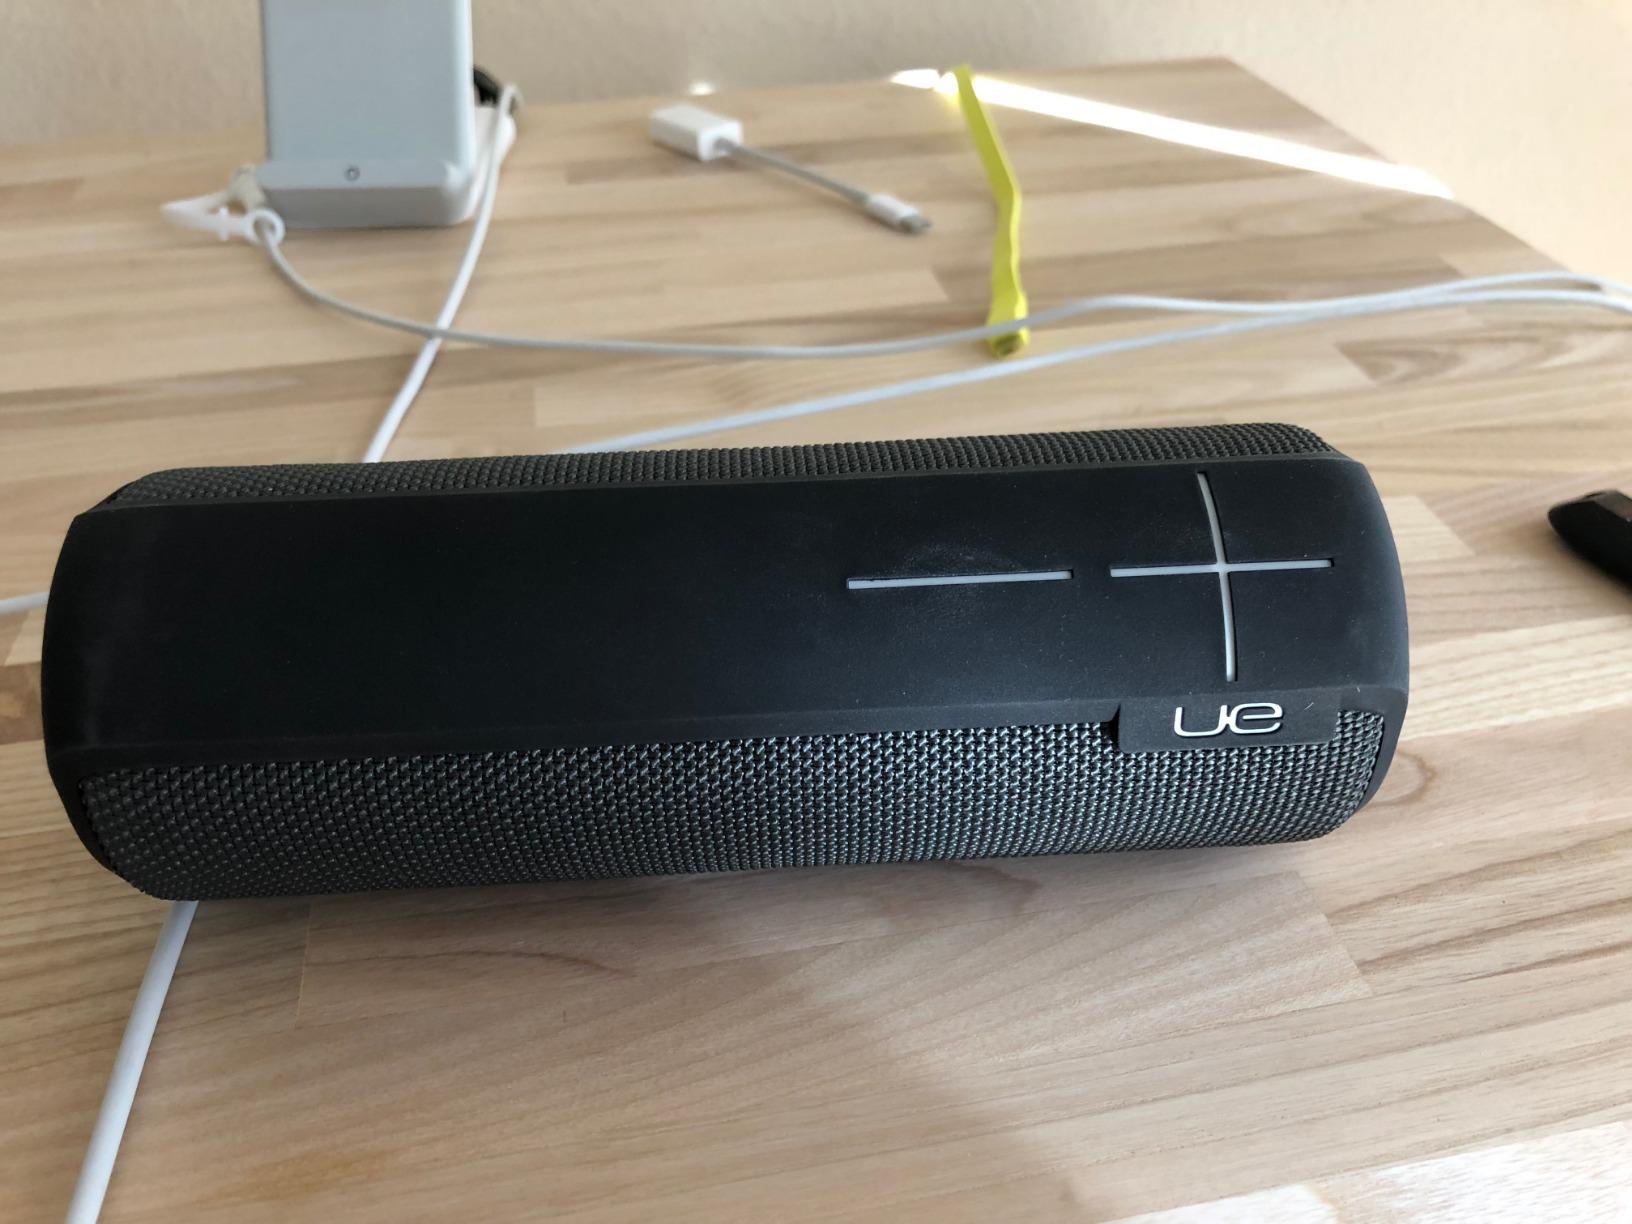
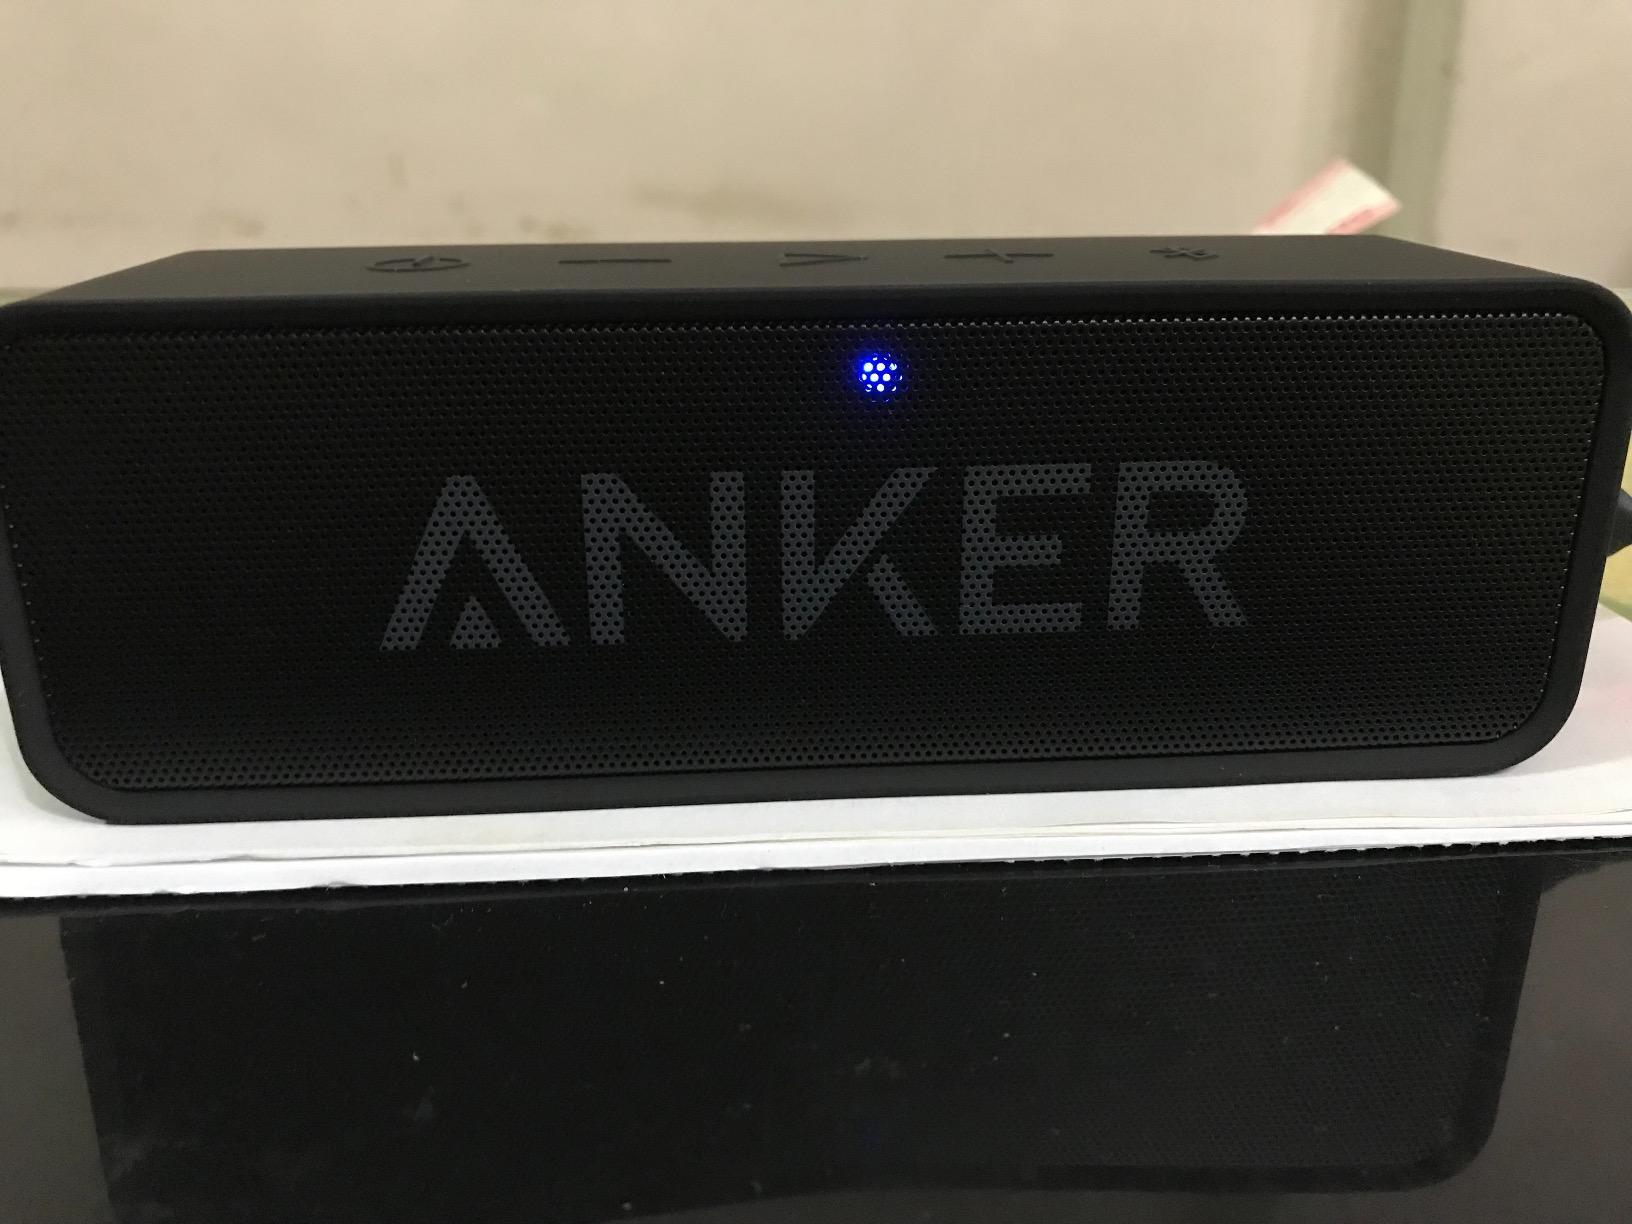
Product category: speaker
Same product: no